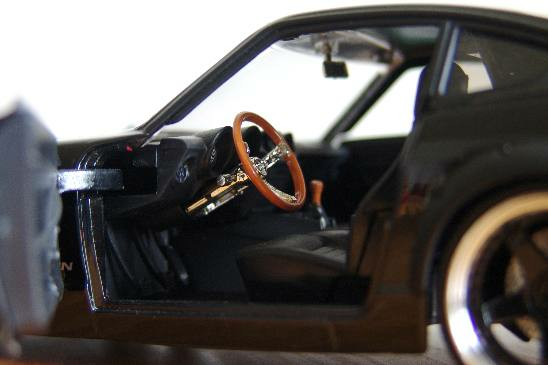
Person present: No